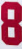
Number: 8